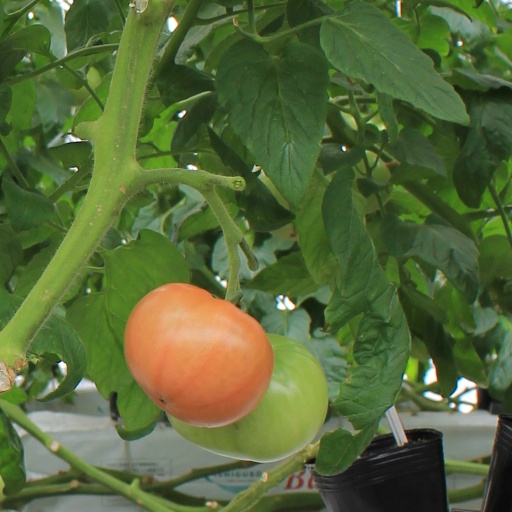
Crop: tomato